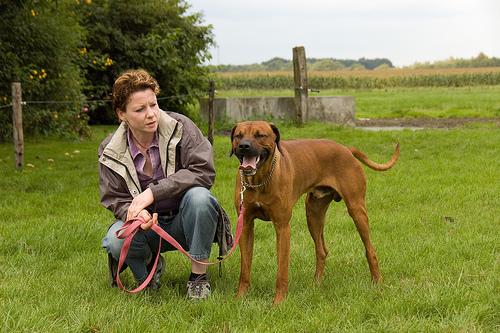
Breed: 230-n000080-Rhodesian_ridgeback